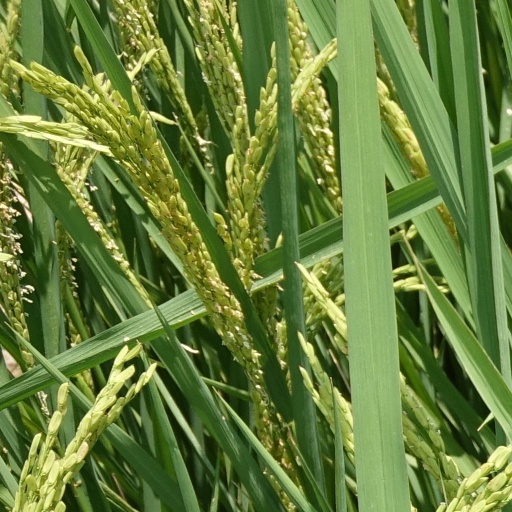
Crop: rice